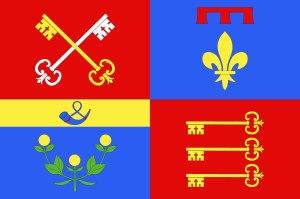
Le Palais des papes d'Avignon est la plus grande des constructions gothiques du Moyen Âge.